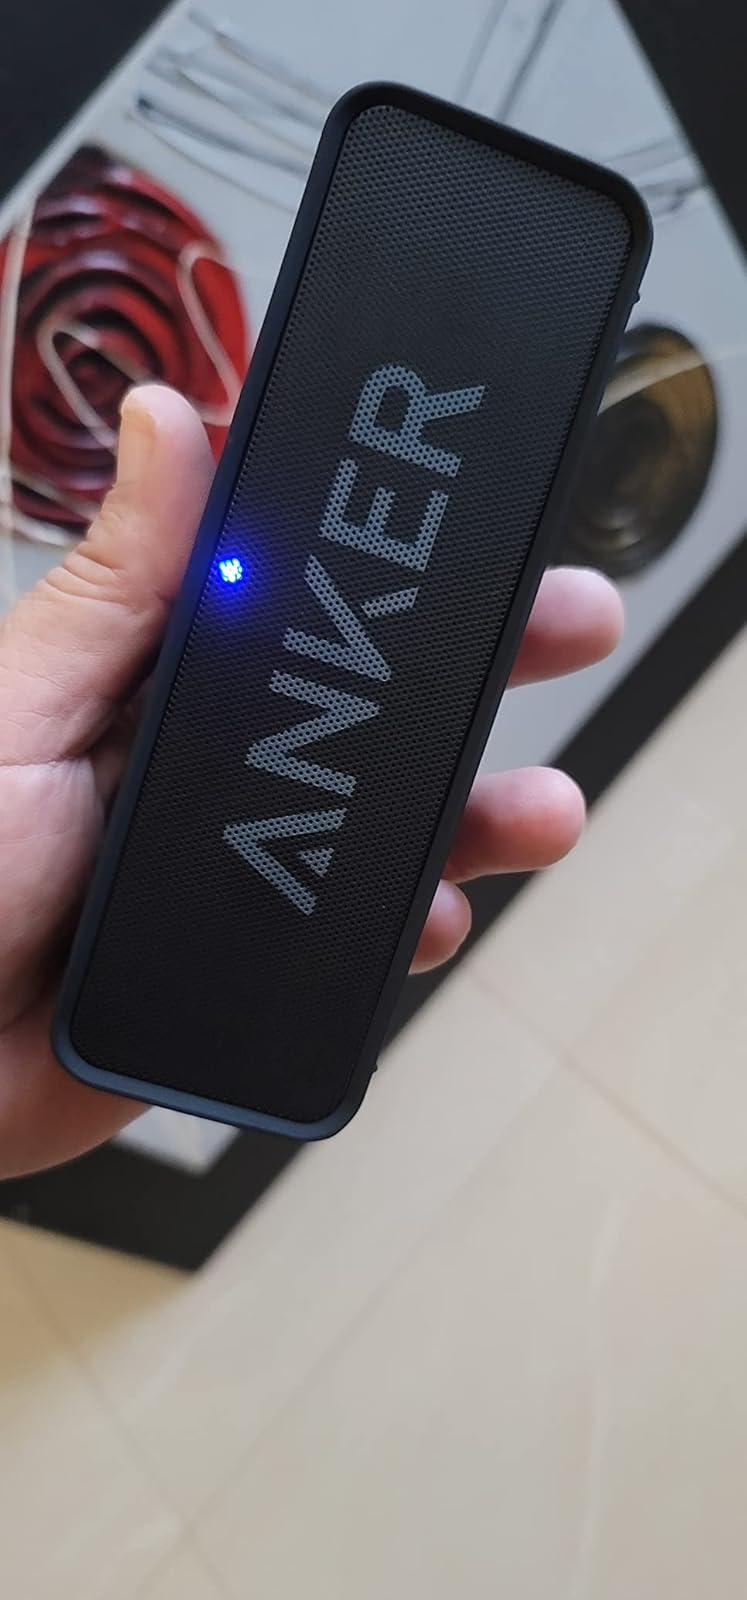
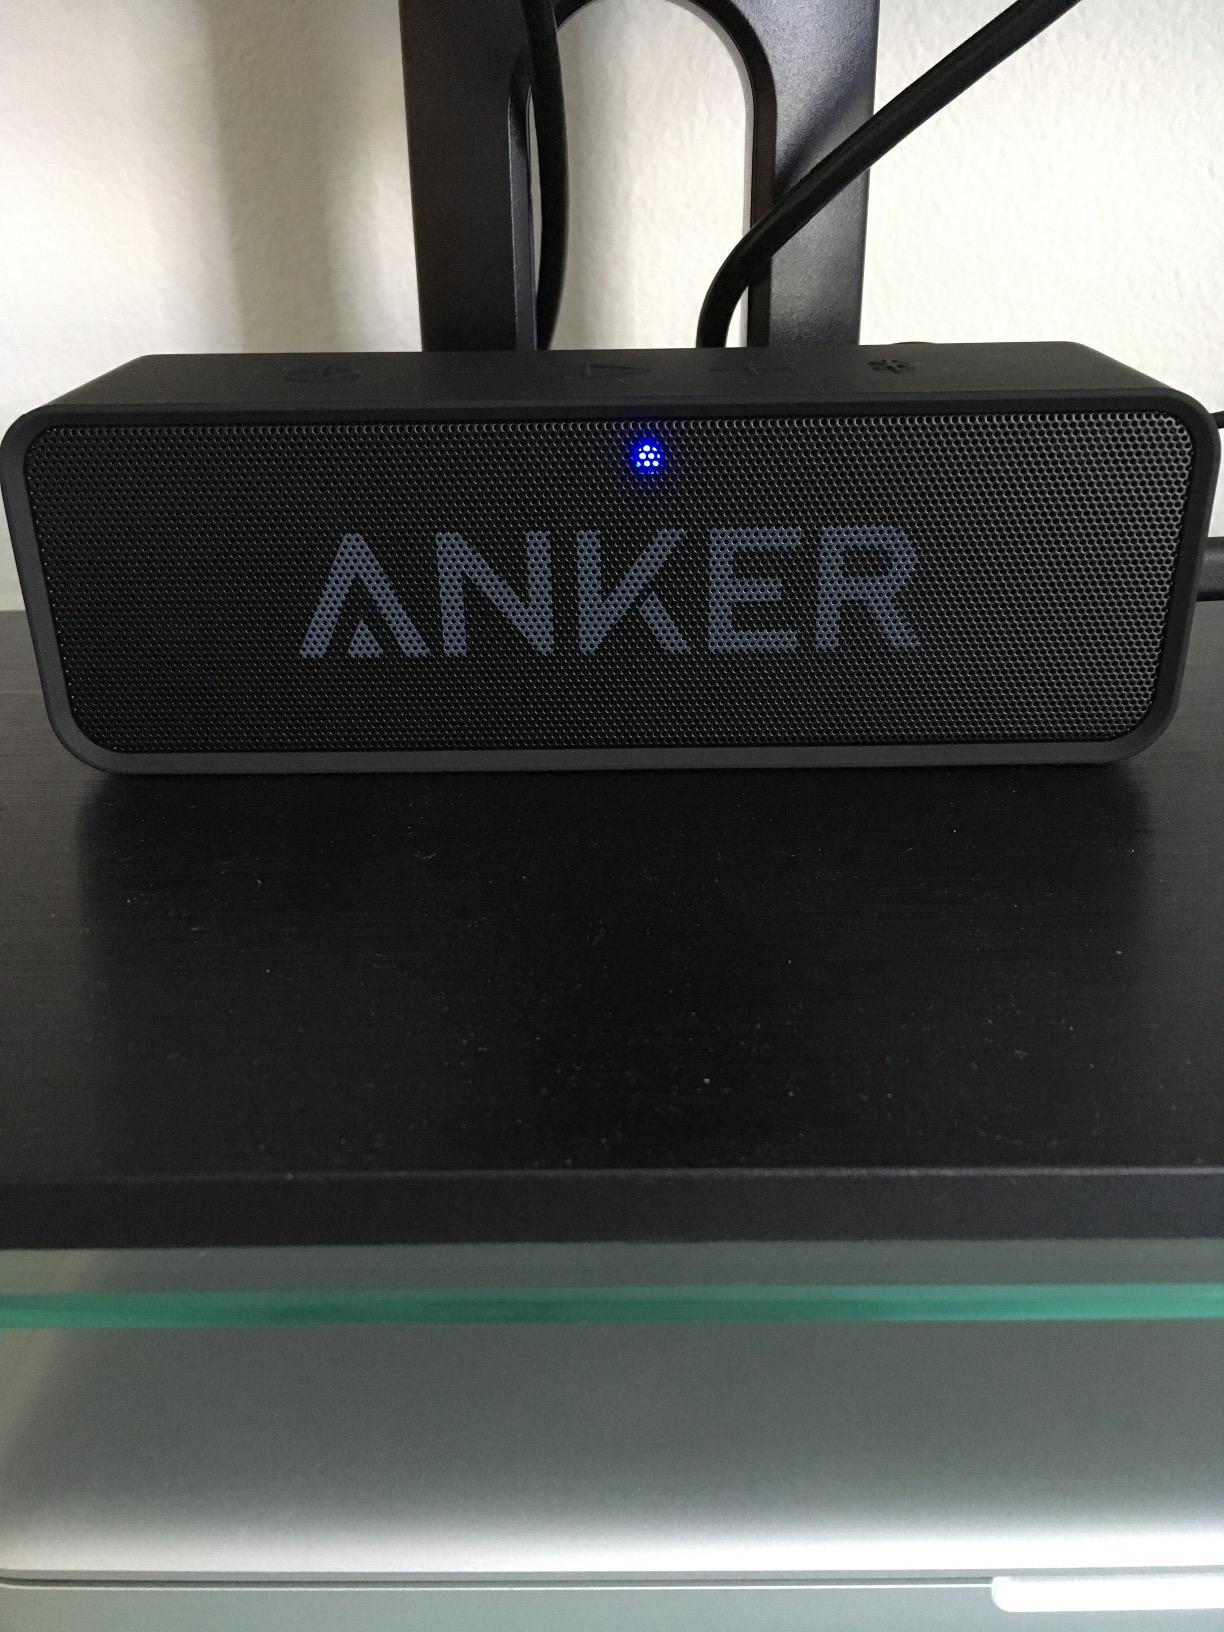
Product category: speaker
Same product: yes